Asian American literature

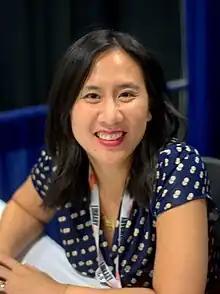
Celeste Ng author of "Everything I Never Told You" and "Little Fires Everywhere," Ng addresses themes of race, identity, and family dynamics in her novels.

Asian American literature was finally categorized in the 1970s. It did not see a major resurgence until CARP's" Aiiieeeee! An Anthology of Asian-American Writers" (1974), edited by Frank Chin, Jeffery Paul Chan, Lawson Fusao Inada, and others. This anthology helped the field gain ground by recovering previous generations of Asian American authors. As a result, older authors such as Sam Tagatac and Toshio Mori have become prevalent again, gaining new exposure and publication. One of the defining features of CARP's anthology touched upon stereotypes of Asians as a whole: how published work did not receive criticism because the writing did not line up with racial views. This anthology paved a way for authors to write and express feelings of individual identity and crisis concerning racism. The anthology helped in the fight against cultural assimilation, which played a large role (model minority being the biggest example) in the day-to-day life of Asian Americans. However, some critics have challenged CARP's intentions by surfacing their hypocrisy, since the anthology's editors rejected the concept of dual personality and thereby rejected most foreign-born Asians.